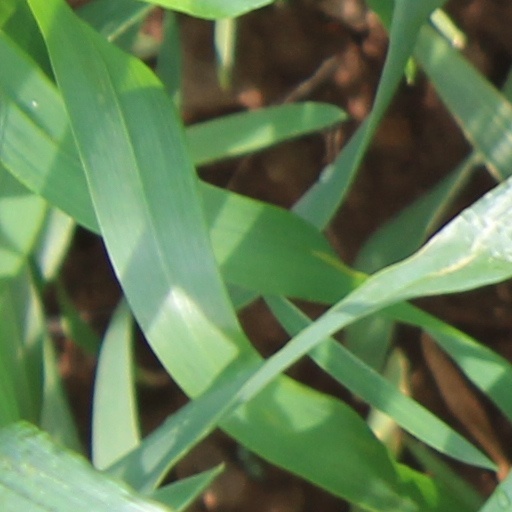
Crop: wheat